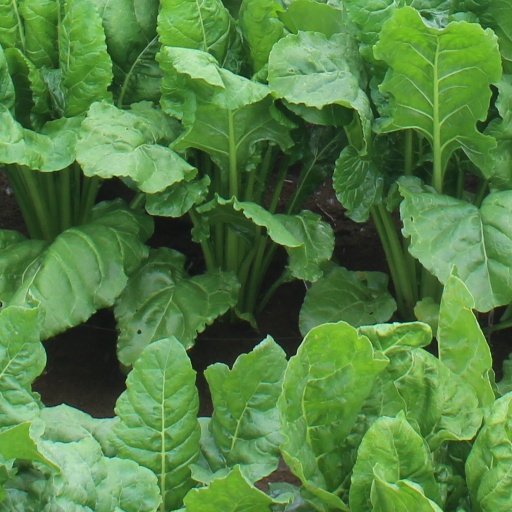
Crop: sugar beet